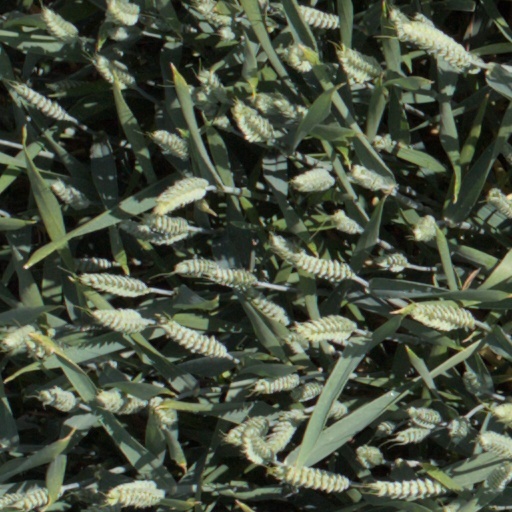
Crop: wheat